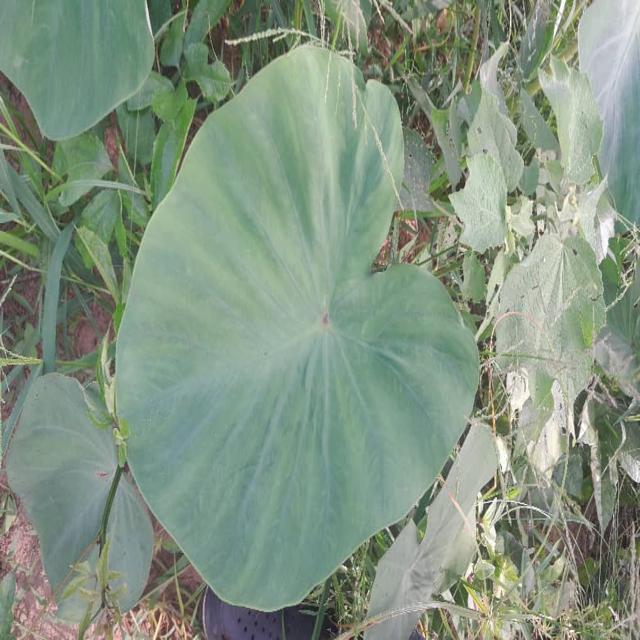
Label: Healthy